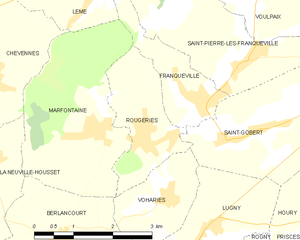
Carte des communes françaises: Rougeries